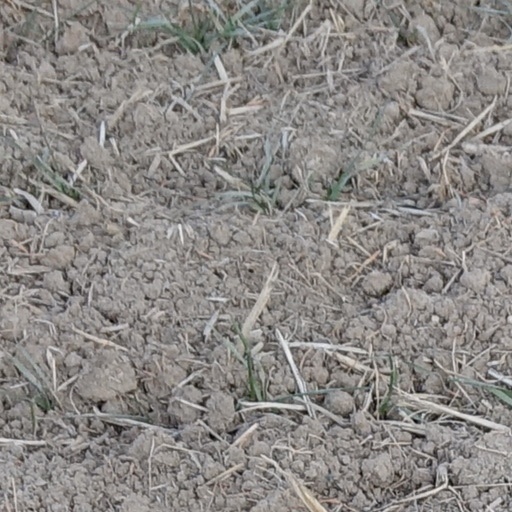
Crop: wheat